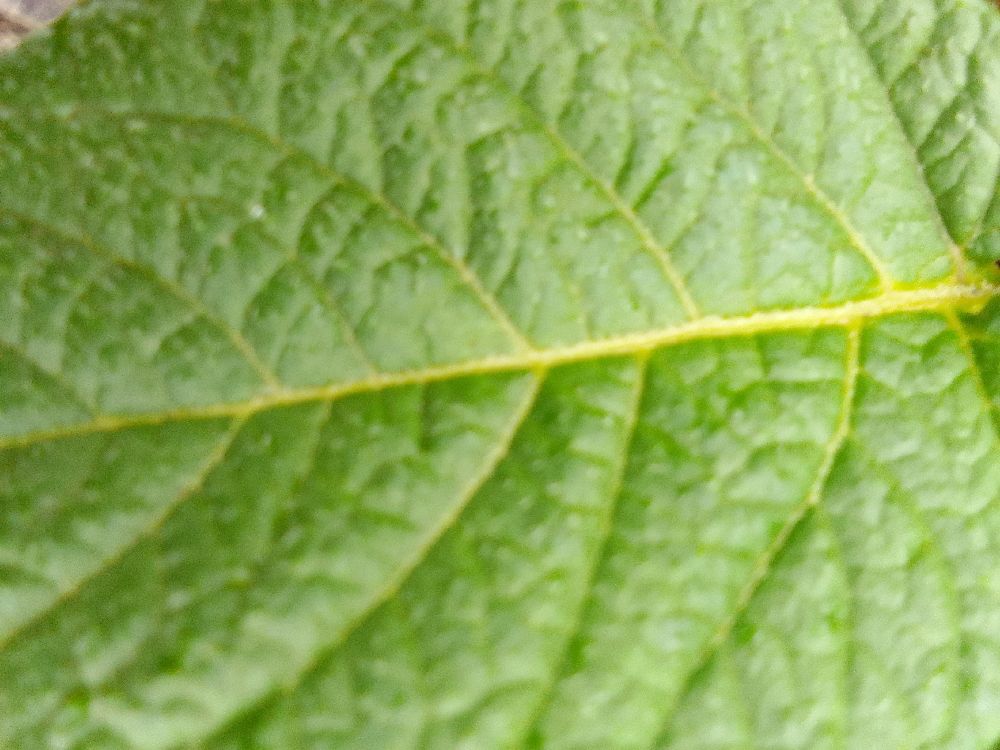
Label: Healthy